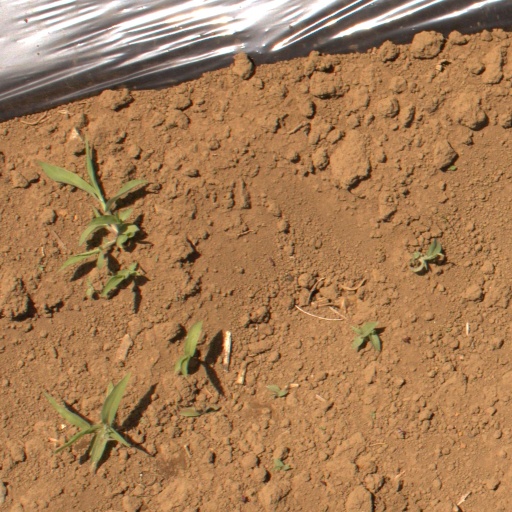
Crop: Jerusalem artichoke